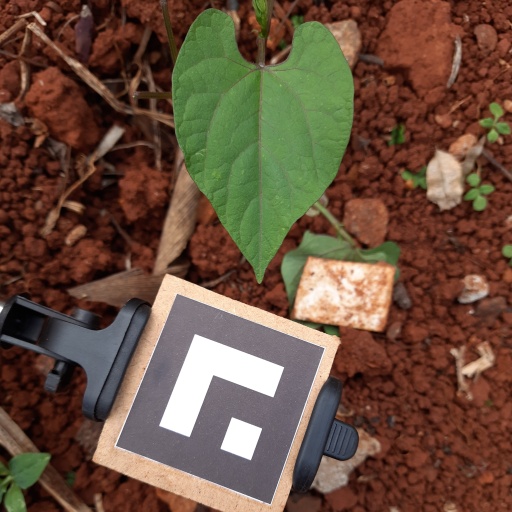
Observations: flat surface, no eating holes, under cloudy sky